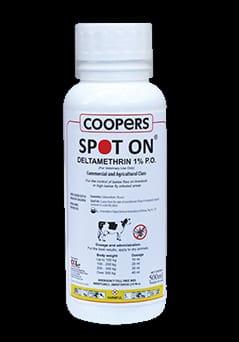
Dawa ya mifugo inayosaidia kuua vijidudu kama kupe, wanaowavamia wanyama kwa kupulizia juu ya ngozi zao.